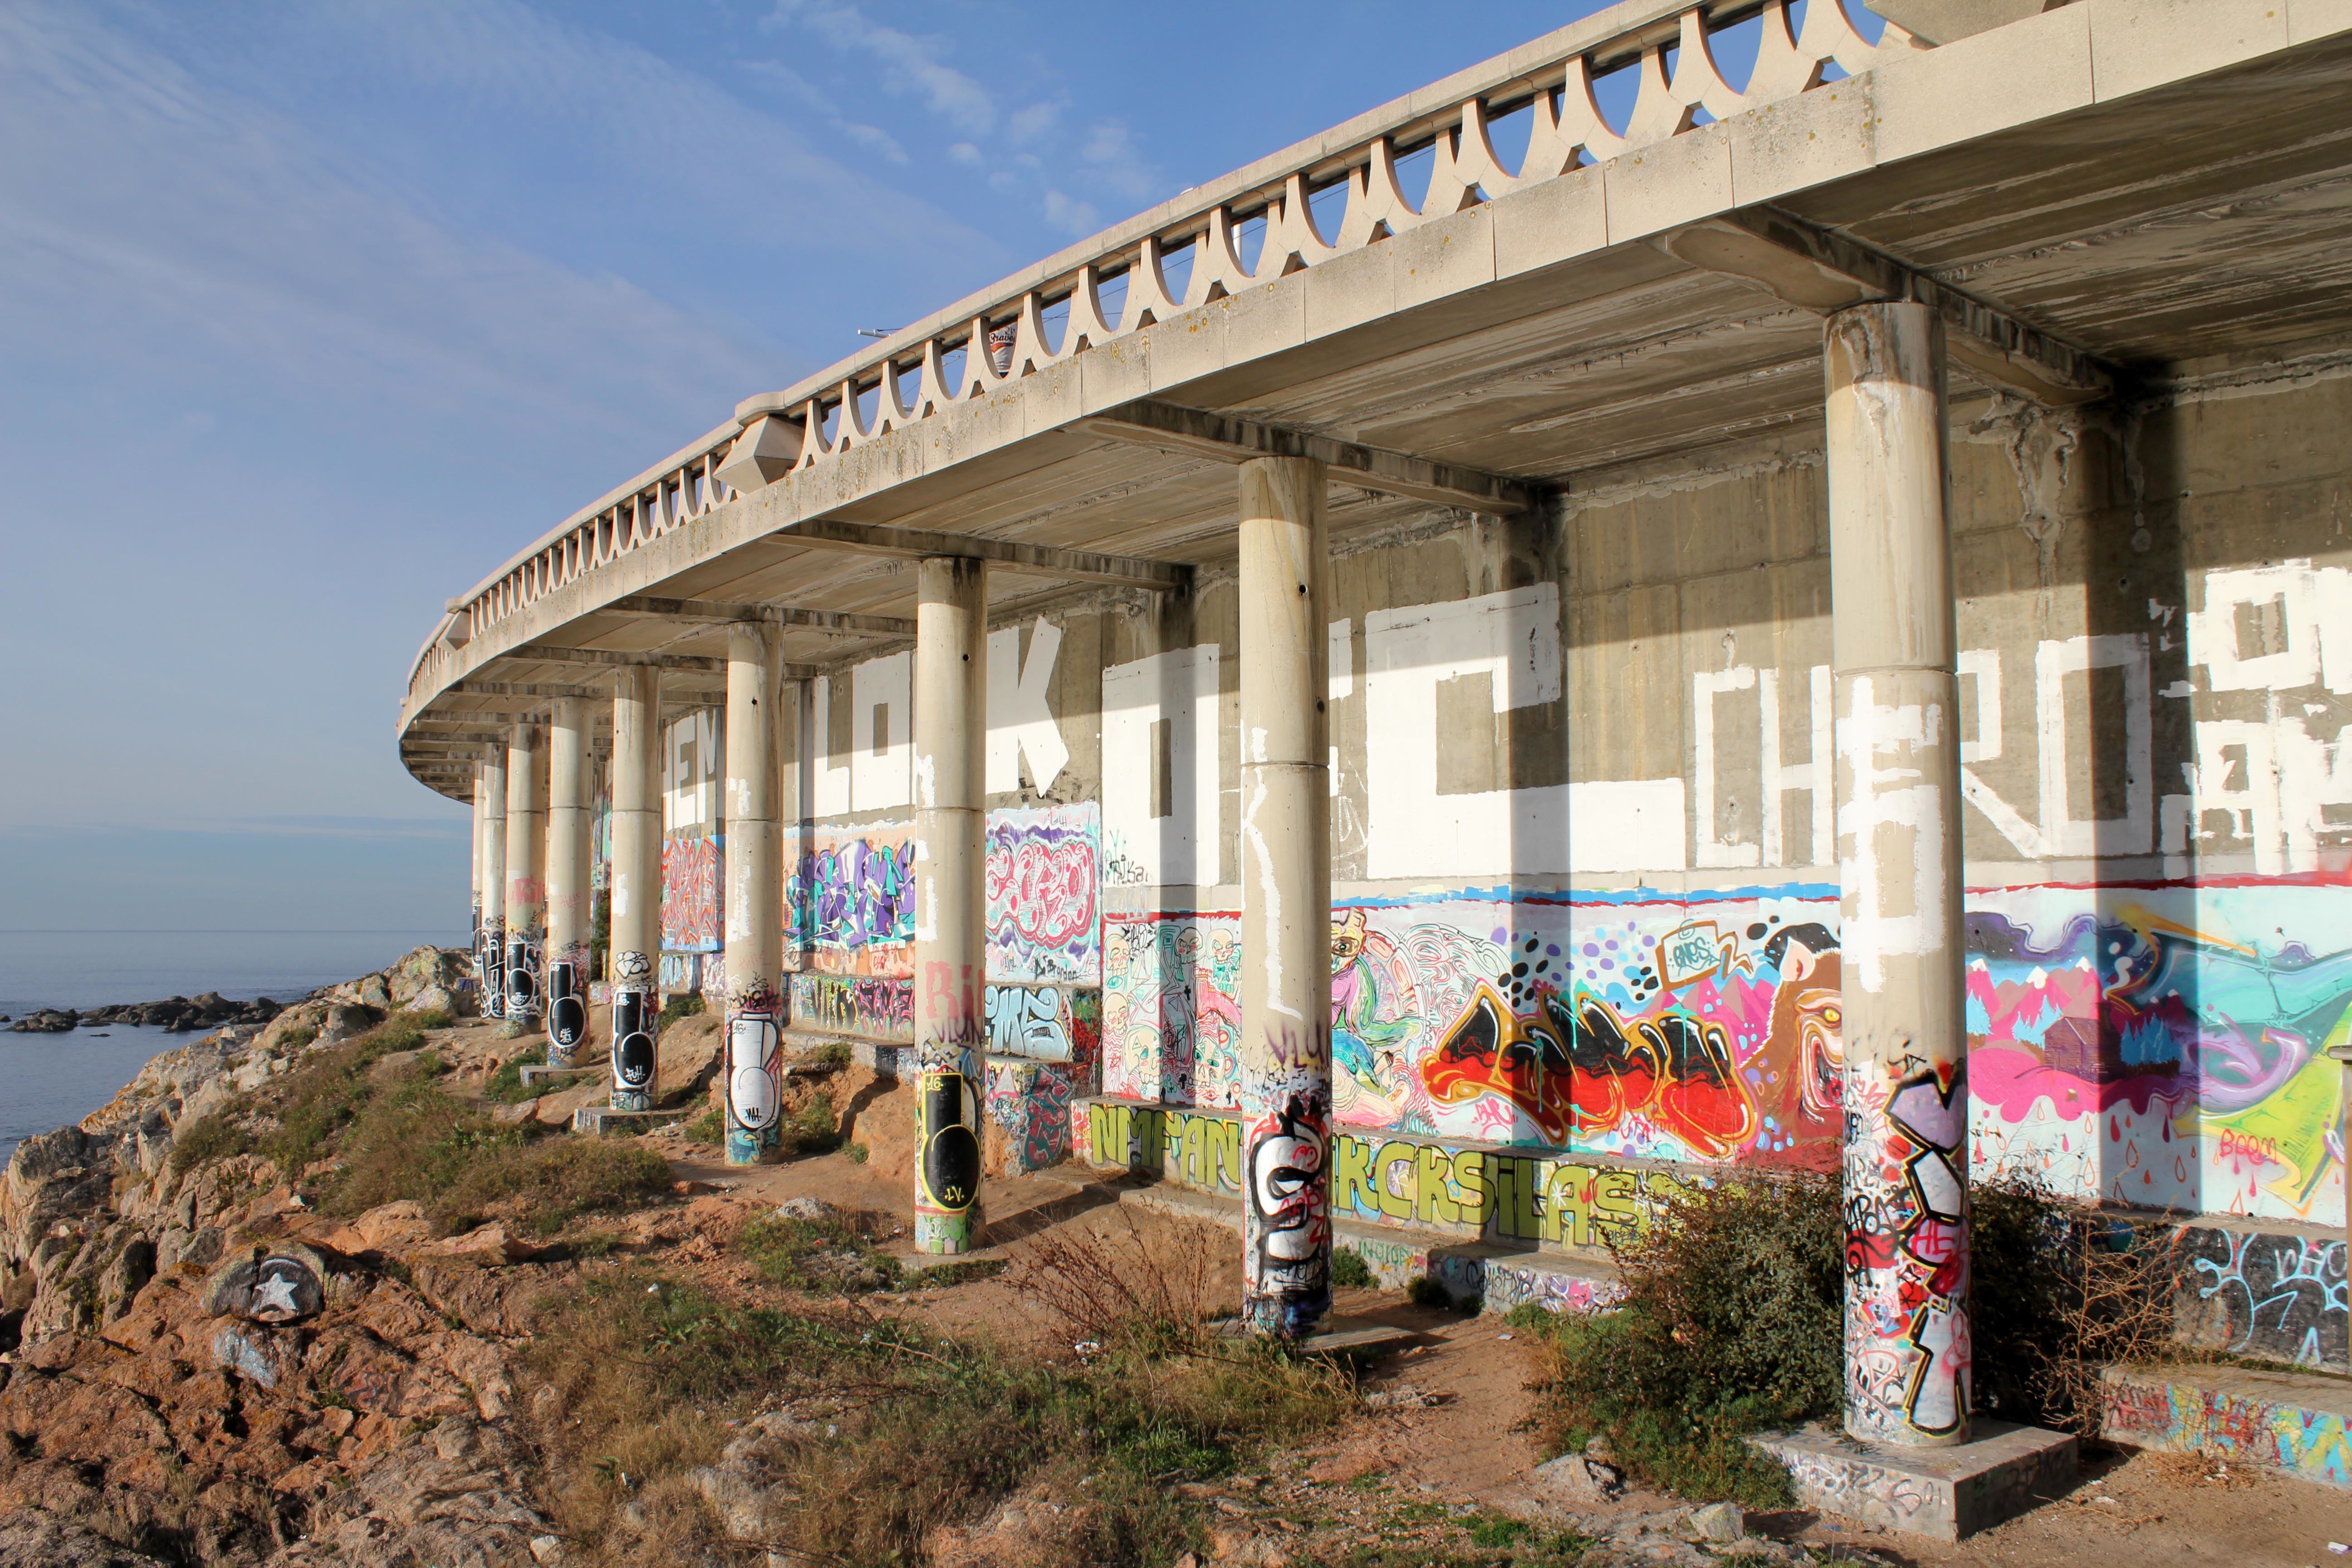
structure, tourism, stadium, sport venue